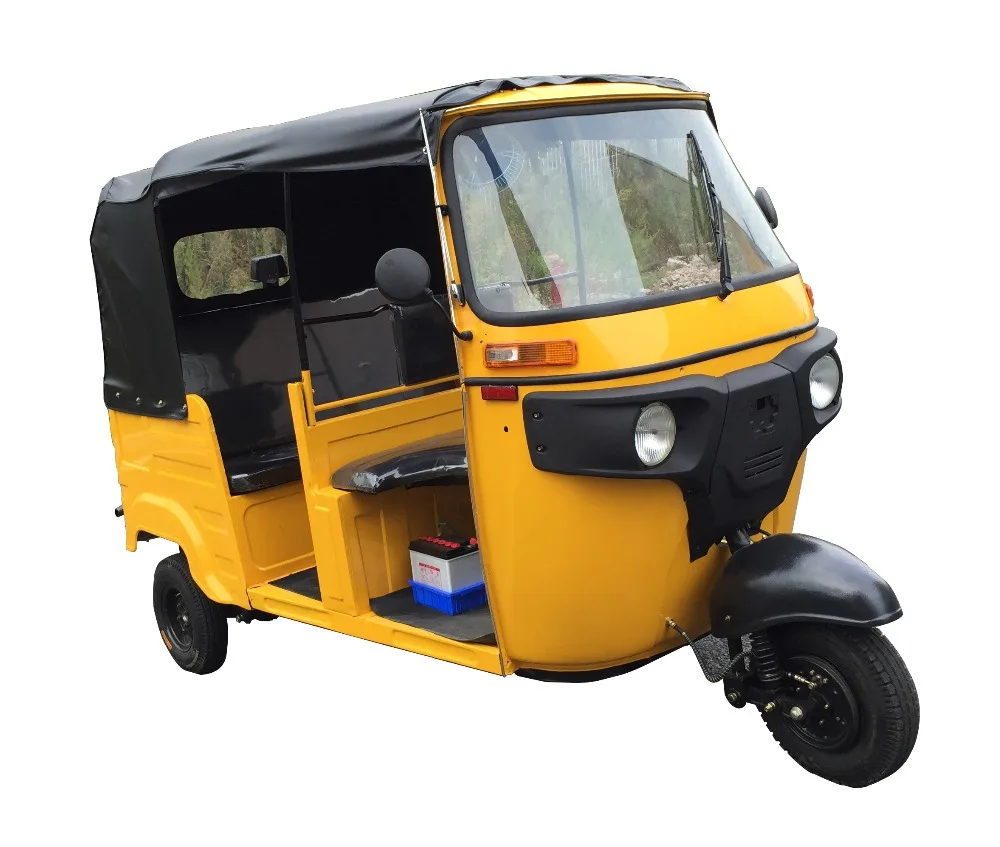
Vehicle type: Auto Rickshaws